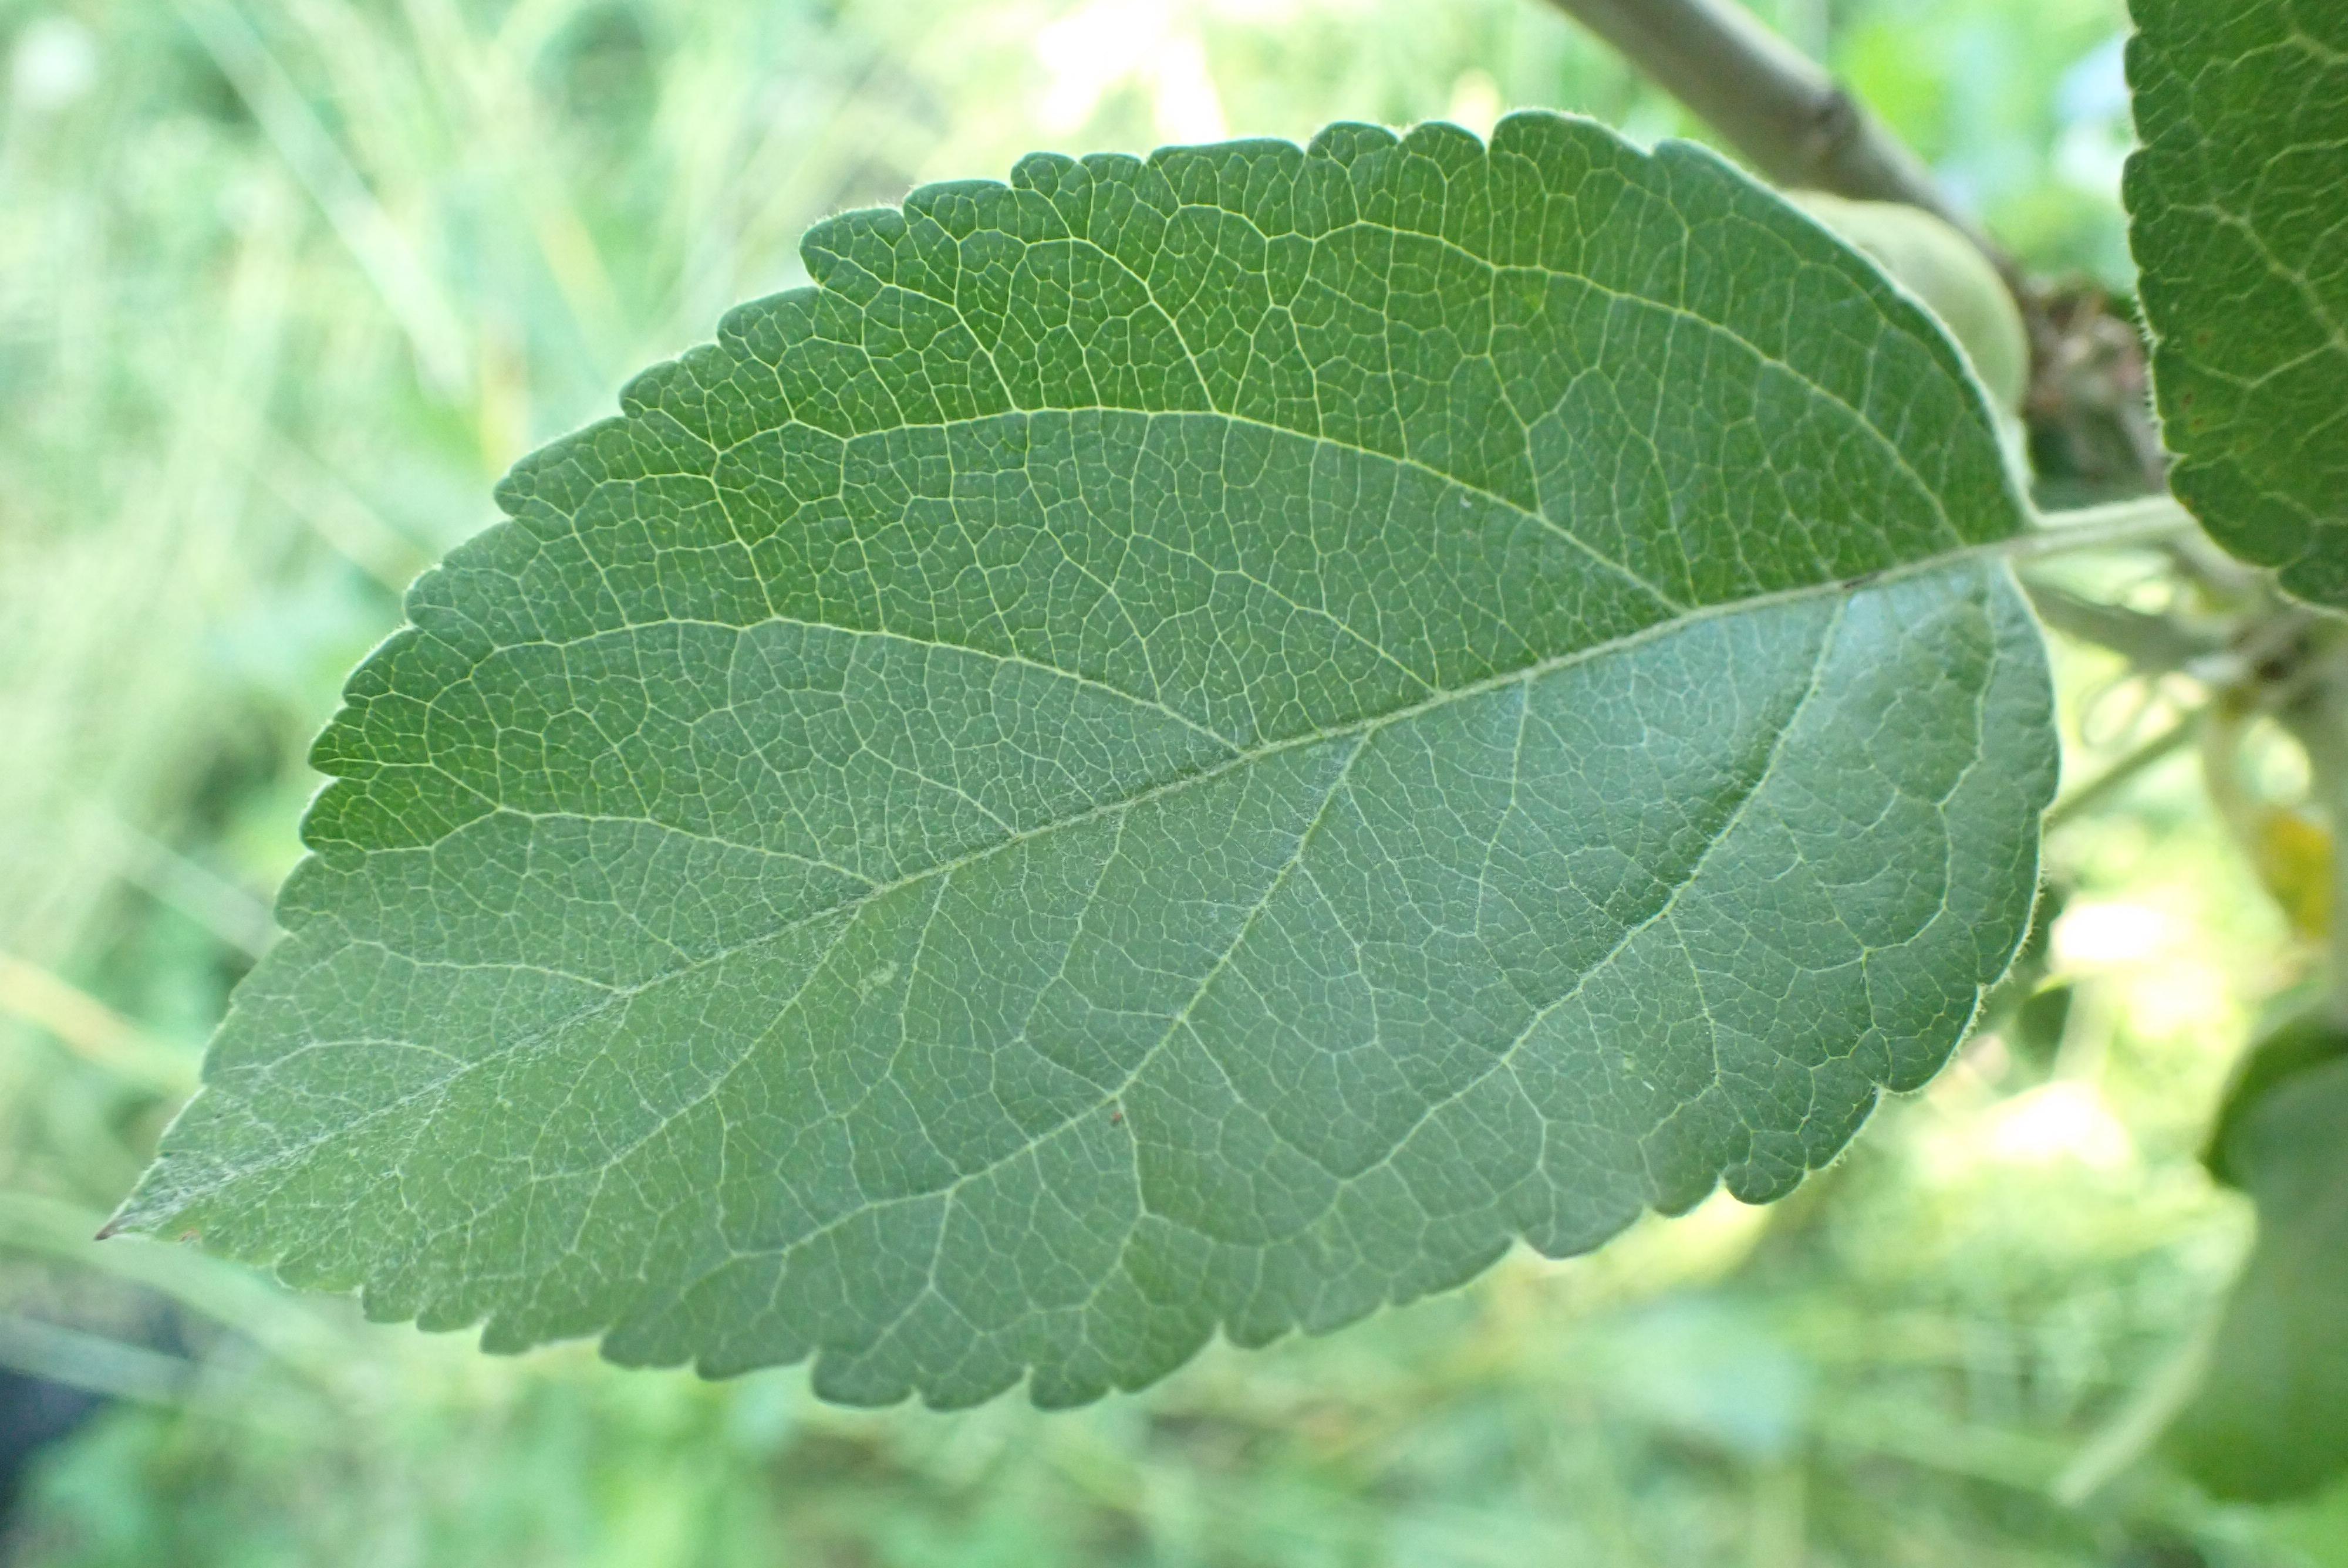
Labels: healthy